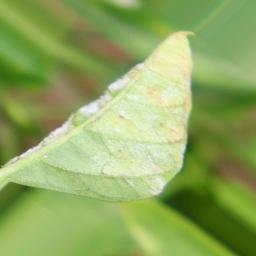
Label: powdery mildew